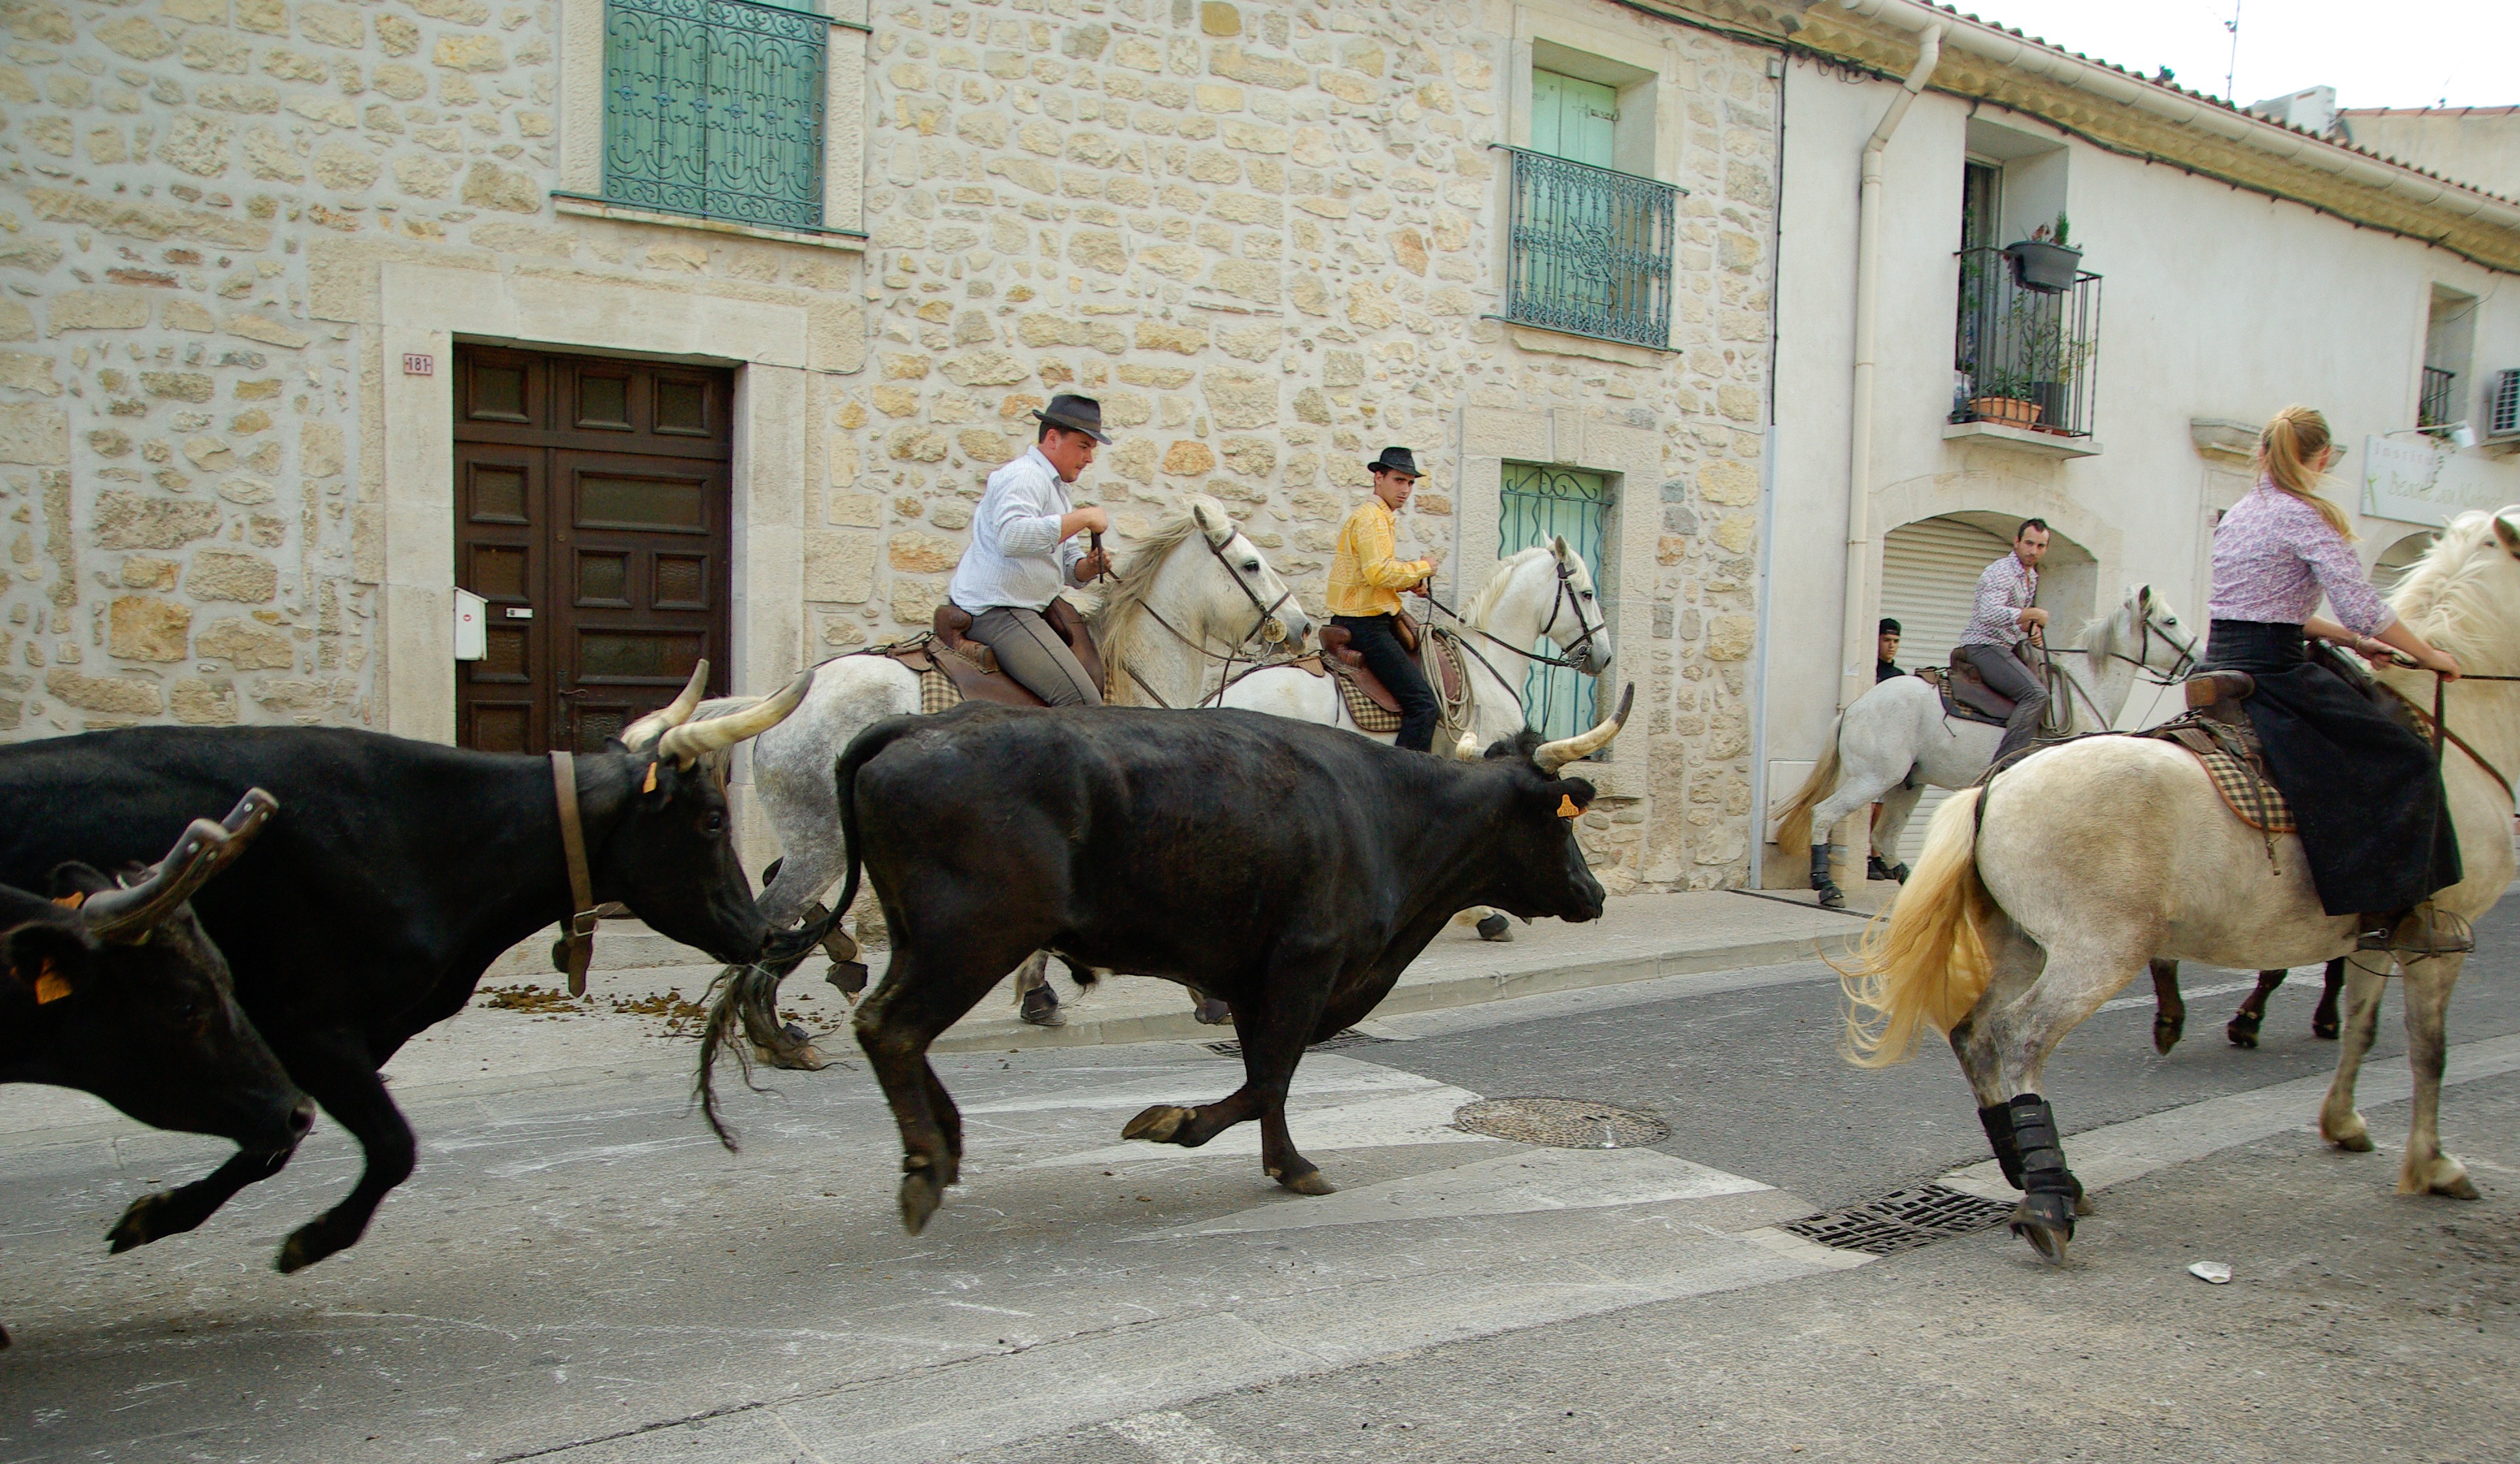
france, mammal, stallion, bull, tradition, camargue, feria, bullfighting, bulls, cattle like mammal, animal sports, village festival, gardians